Conservatism in Brazil

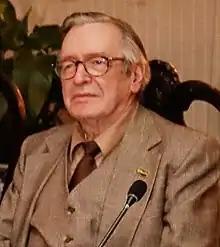
Writer and journalist Olavo de Carvalho in 2019.

Portuguese colonization made a strong impression on the traditional formation of Brazilian society. The doctrine of the Catholic Church with the public policies of the Portuguese State, as well as architecture, literature and other spheres of Lusitanian culture marked the history of Brazil, manifesting itself vigorously even after its independence.